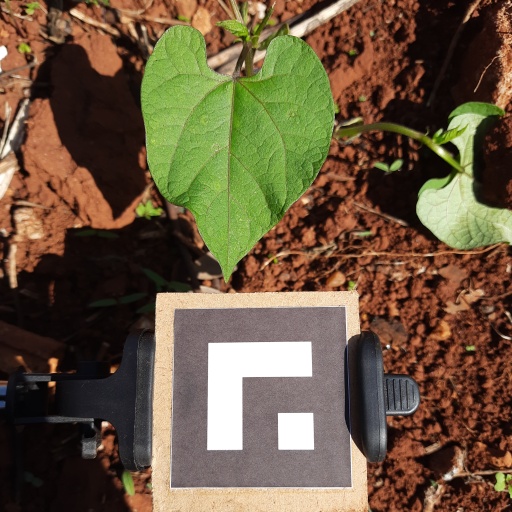
Observations: wavy surface, no eating holes, under sunlight